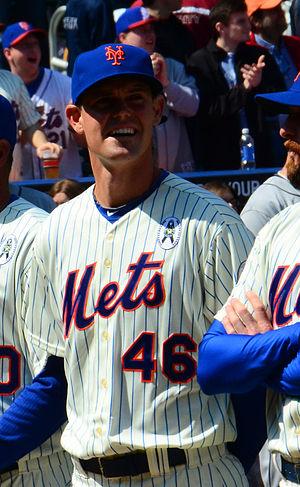
Gregory Francis Burke est un lanceur droitier des Ligues majeures.